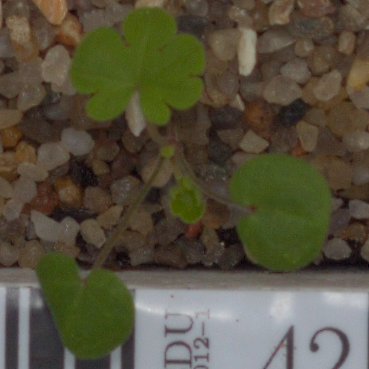
Label: smallflowered_cranesbill